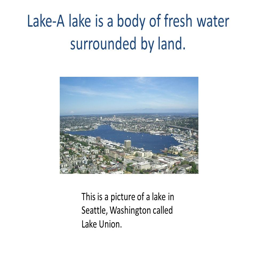
lake - a lake is a body of fresh water surrounded by land .